Krugerrand

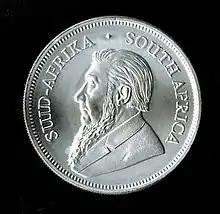
2022 South Africa 1 oz silver Krugerrand obverse

The Krugerrand was introduced in 1967 as a vehicle for private ownership of gold. It was minted in a copper-gold alloy more durable than pure gold. By 1980, the Krugerrand accounted for 90% of the global gold coin market. That year, South Africa introduced three smaller coins containing of gold.